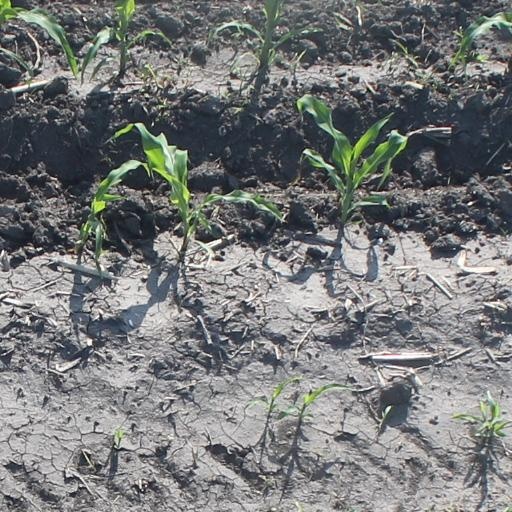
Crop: maize; corn